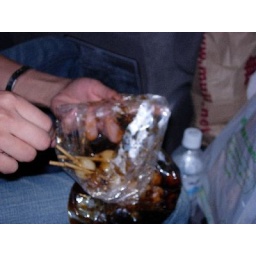
These japanese sweets come in a black bag full of black sugar sauce. Served warm they are pretty good.